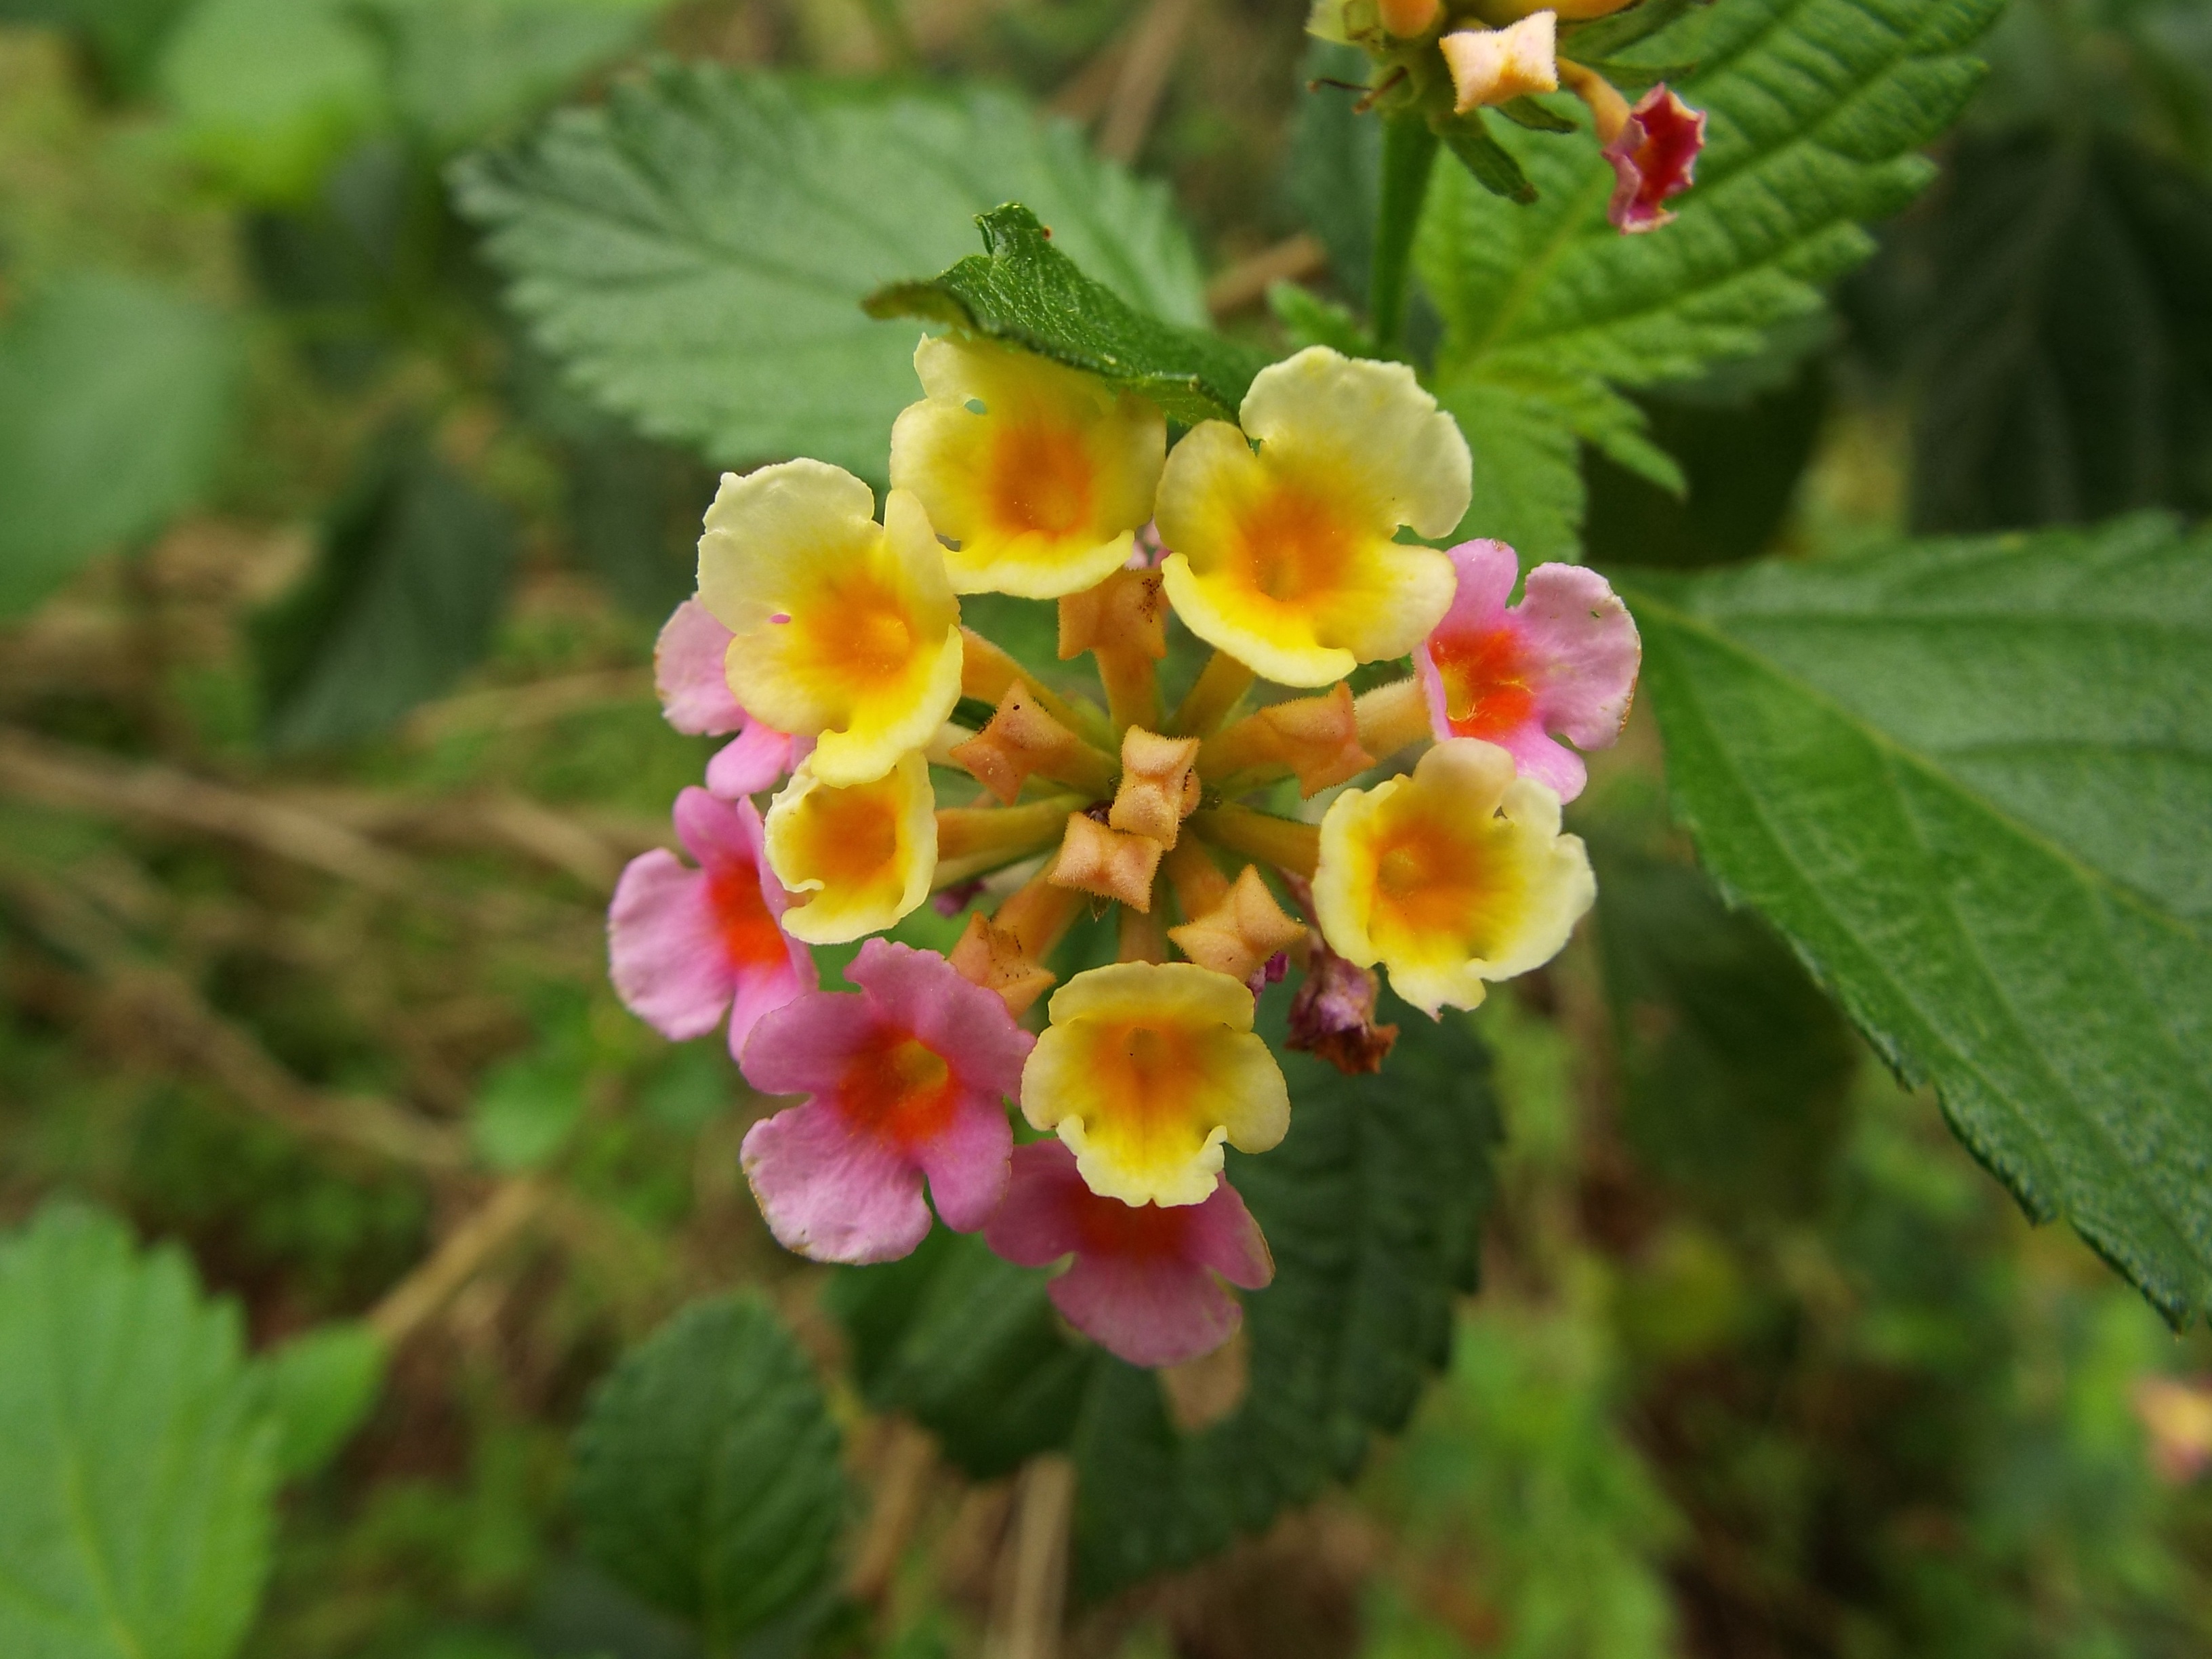
landscape, nature, blossom, plant, leaf, flower, petal, bloom, spring, green, botany, garden, flora, botanical, wildflower, leaves, bud, spring flowers, green leaves, flowering plant, lantana camara, verbena family, land plant